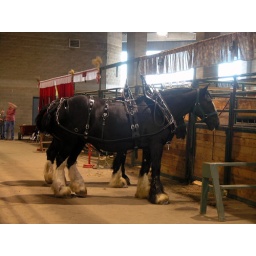
A couple of horses in the animal / livestock area of the 2010 Oregon State Fair.